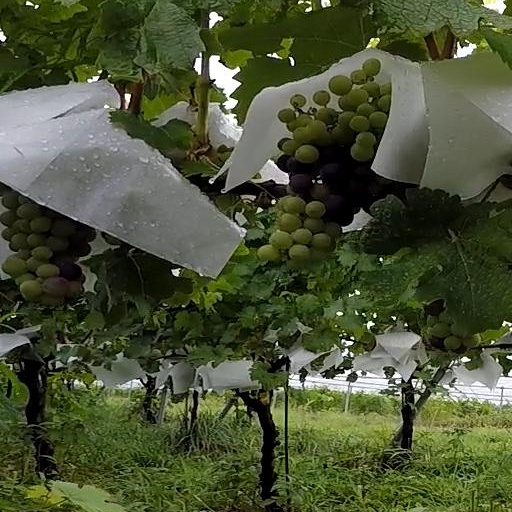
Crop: grape